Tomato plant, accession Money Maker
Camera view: bottom (45 deg); turntable rotation: 330 degrees
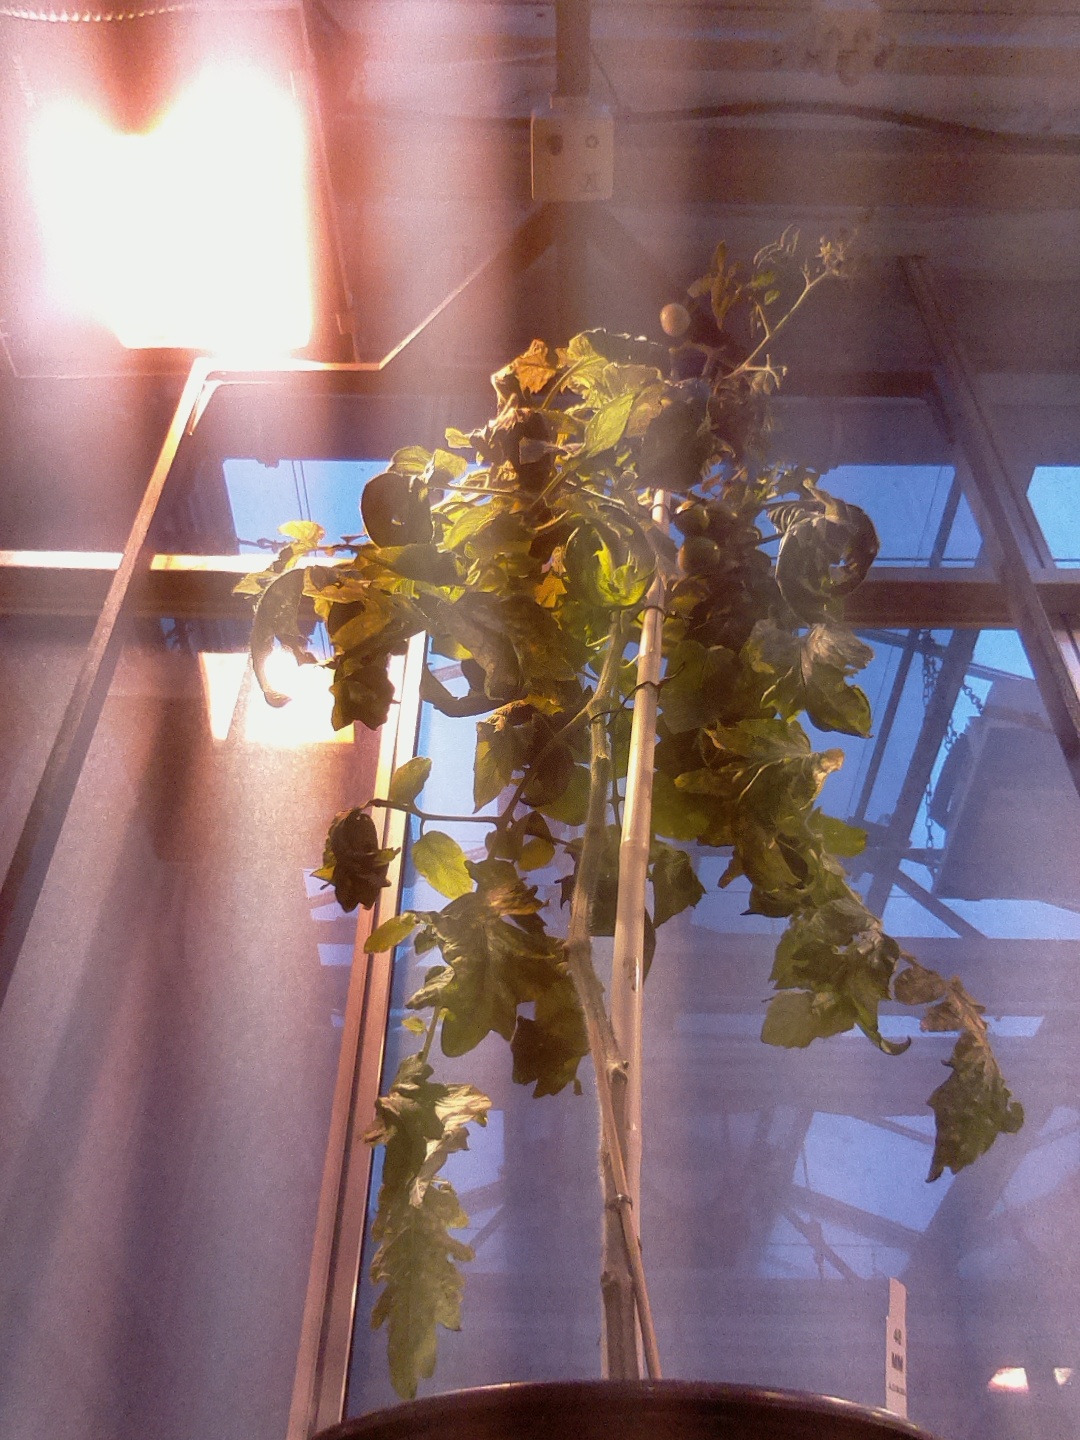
BBCH growth stage 74: 40%-50% of final fruit size